Manipur

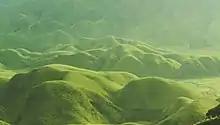
Landscape view for dawn at Senapati, Manipur

Almost all the rivers in the valley area are in the mature stage and therefore deposit their sediment load in the Loktak Lake. The rivers draining the Manipur Hills are comparatively young, due to the hilly terrain through which they flow. These rivers are corrosive and become turbulent in the rainy season. Important rivers draining the western area include the Maku, Barak, Jiri, Irang, and Leimatak. Rivers draining the eastern part of the state, the Yu River Basin, include the Chamu, Khunou and other short streams.